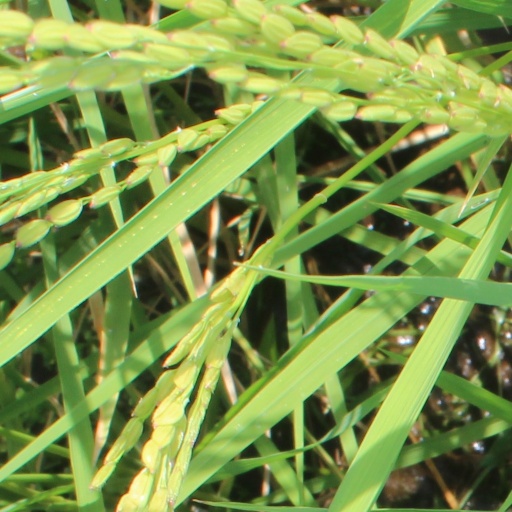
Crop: rice